Lioré et Olivier LeO H-242

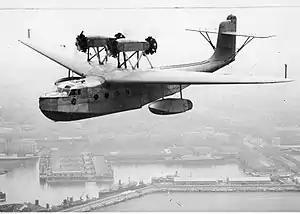

The Lioré et Olivier LeO H.242 was a monoplane flying boat aircraft designed and produced by the French aircraft manufacturer Lioré et Olivier. It was used for European passenger air services in the 1930s, including by the flag carrier Air France. One LeO H.242 was depicted near the end of Hergé's "The Adventures of Tintin" comic "King Ottokar's Sceptre".